Killjoy (musician)

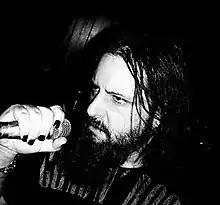

Killjoy DeSade (born Frank Anthony Pucci; November 4, 1969 – March 18, 2018) was an American musician, best known as the lead vocalist for the death metal band Necrophagia.